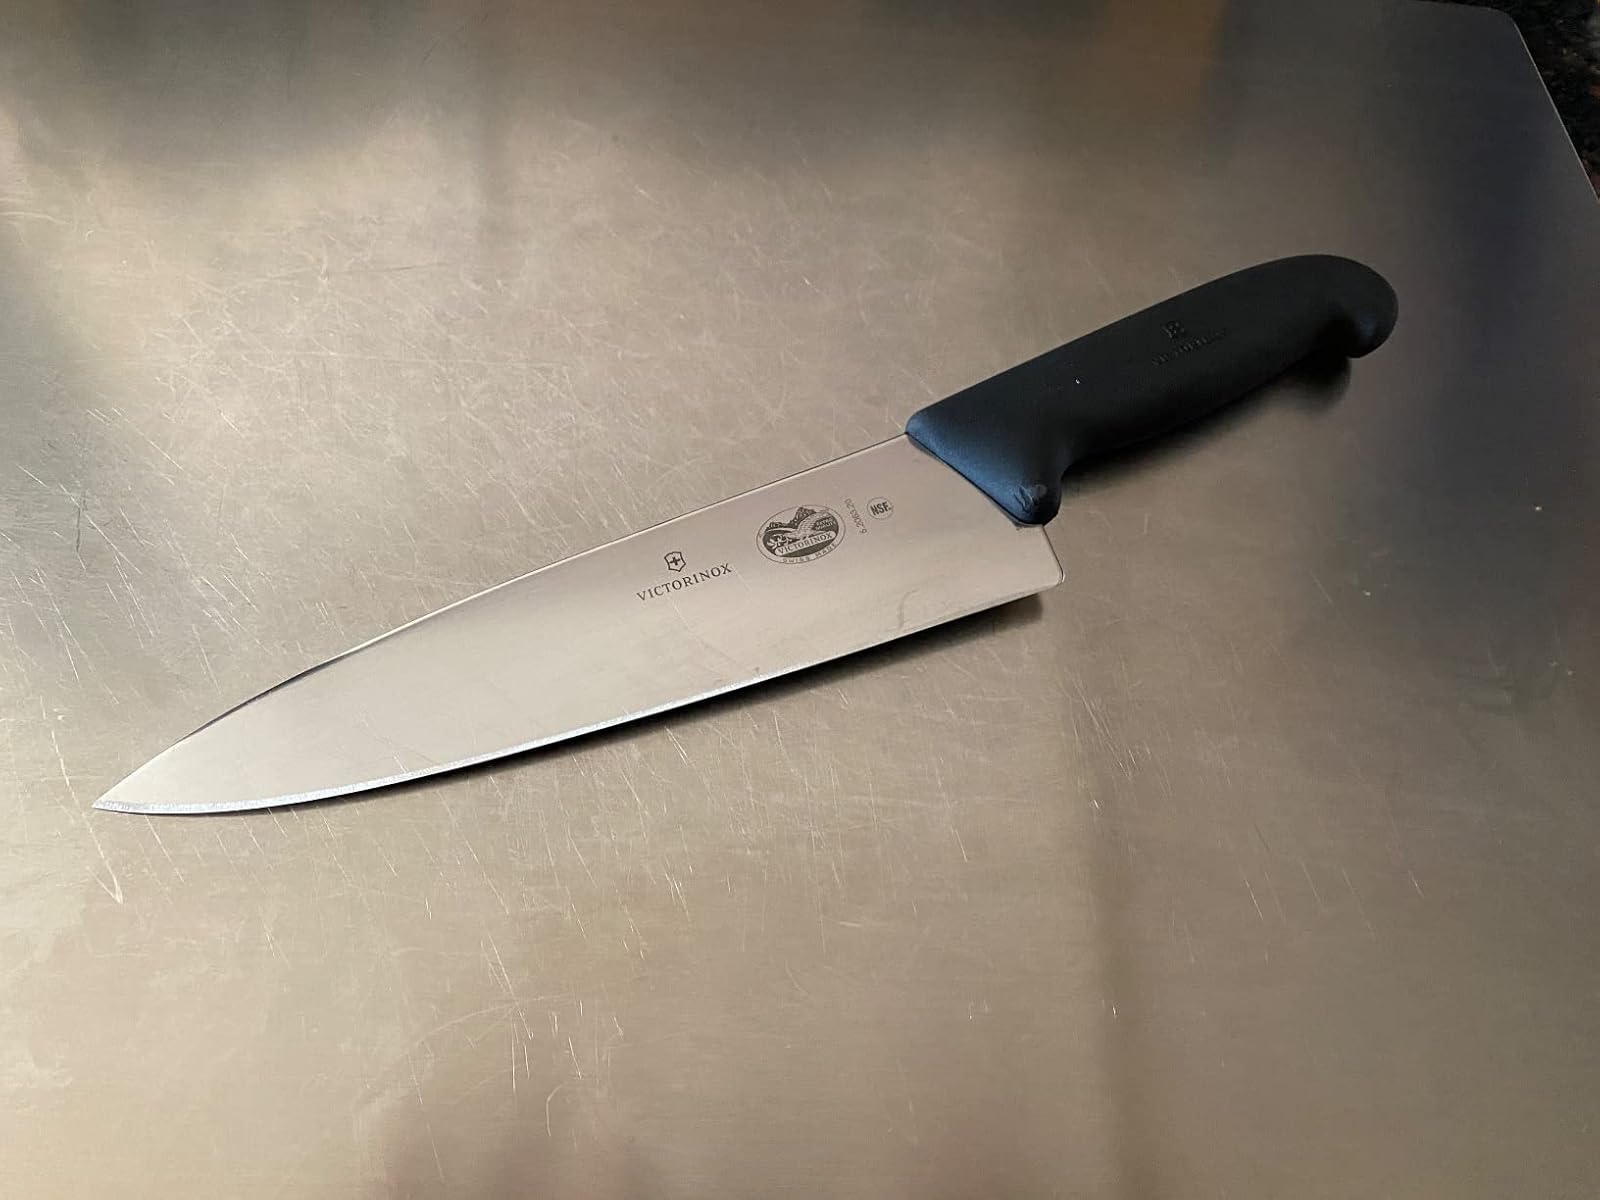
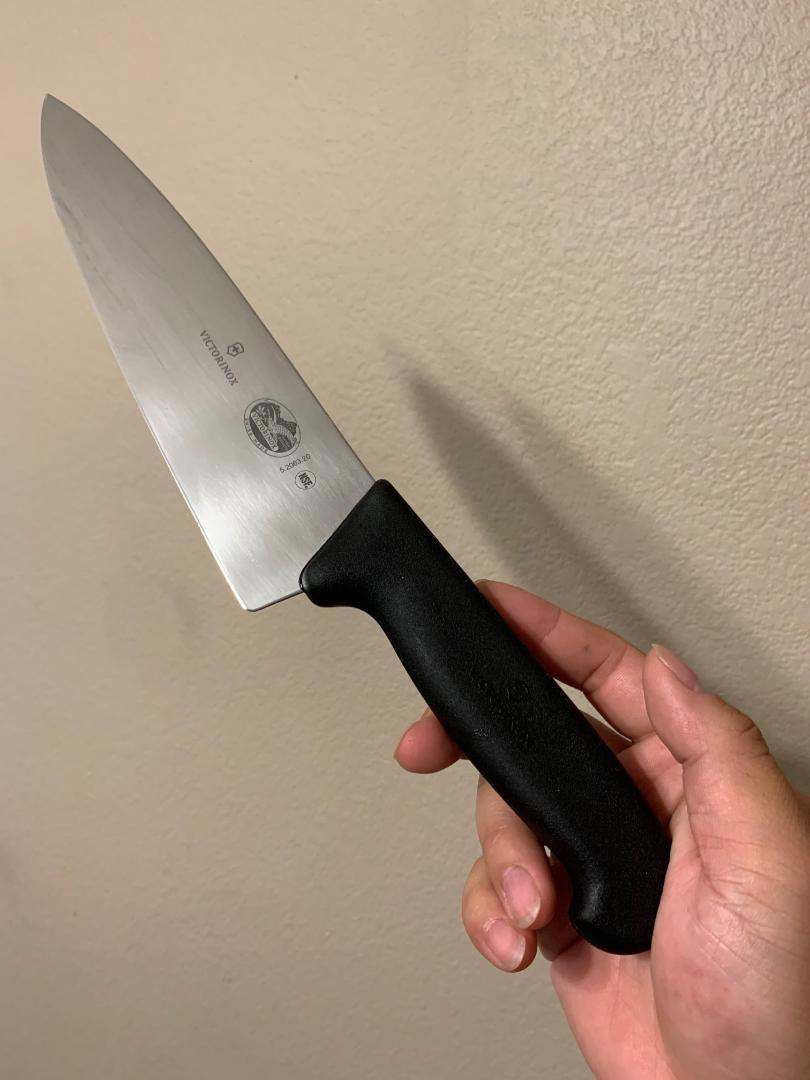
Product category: items_knife
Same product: yes